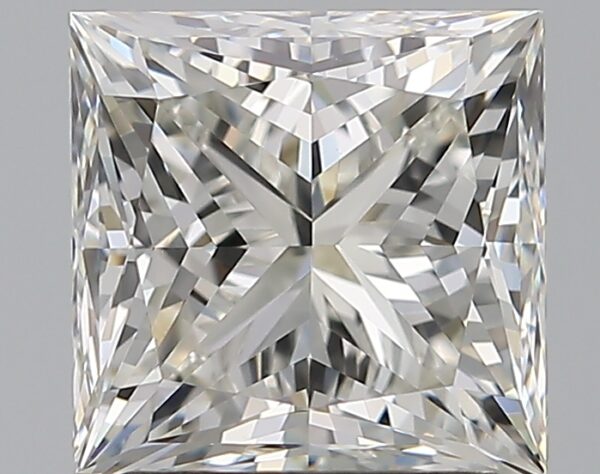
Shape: princess
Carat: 2.01
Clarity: VS1
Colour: I
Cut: VG
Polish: EX
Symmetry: VG
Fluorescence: ST
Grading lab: GIA
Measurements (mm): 6.68 x 6.6 x 4.98